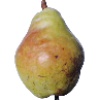
Label: pear_williams